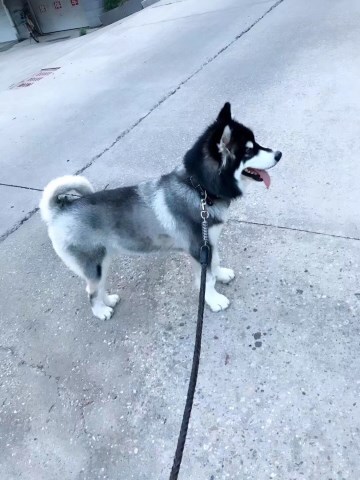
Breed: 1324-n000004-malamute